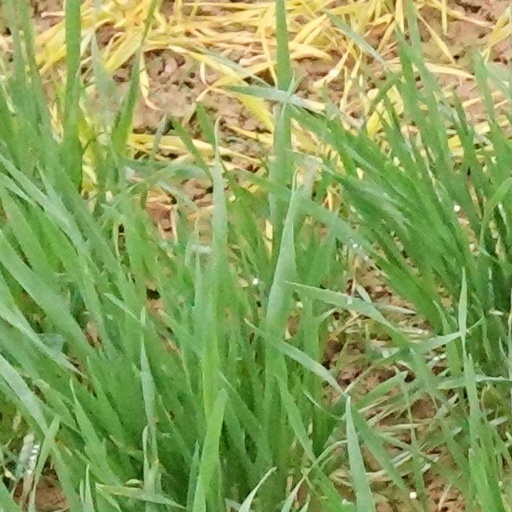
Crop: wheat